Pearl Jam

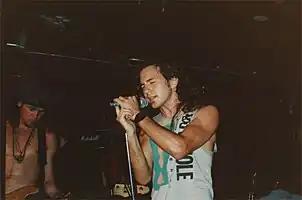
Pearl Jam performing in July 1991

Pearl Jam entered Seattle's London Bridge Studios in March 1991 to record its debut album "Ten". McCready said that ""Ten" was mostly Stone and Jeff; Eddie and I were along for the ride at that time." Krusen left the band in May 1991 after checking himself into rehabilitation for alcoholism; he was replaced by Matt Chamberlain, who previously played with Edie Brickell & New Bohemians. After playing only a handful of shows, one of which was filmed for the "Alive" video, Chamberlain left to join the band for "Saturday Night Live". Chamberlain suggested Dave Abbruzzese as his replacement. Abbruzzese joined the group and played the rest of Pearl Jam's live shows supporting "Ten".